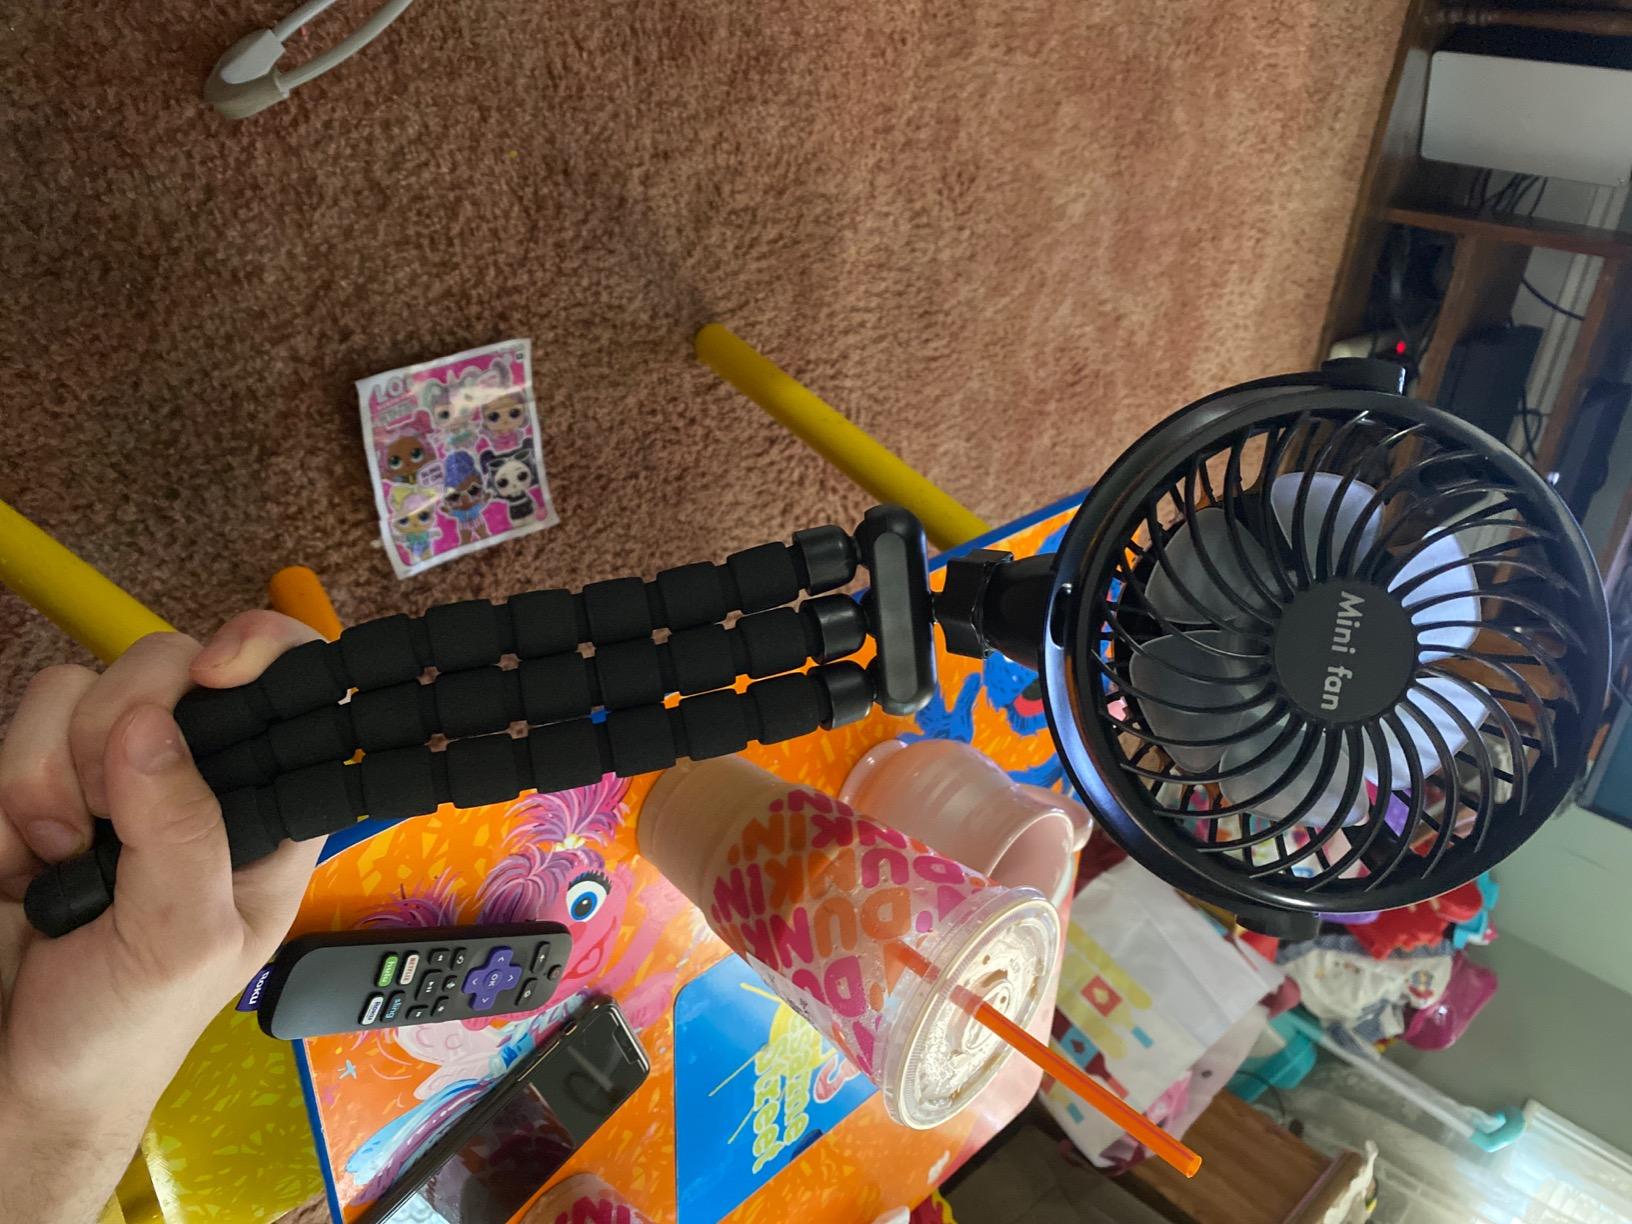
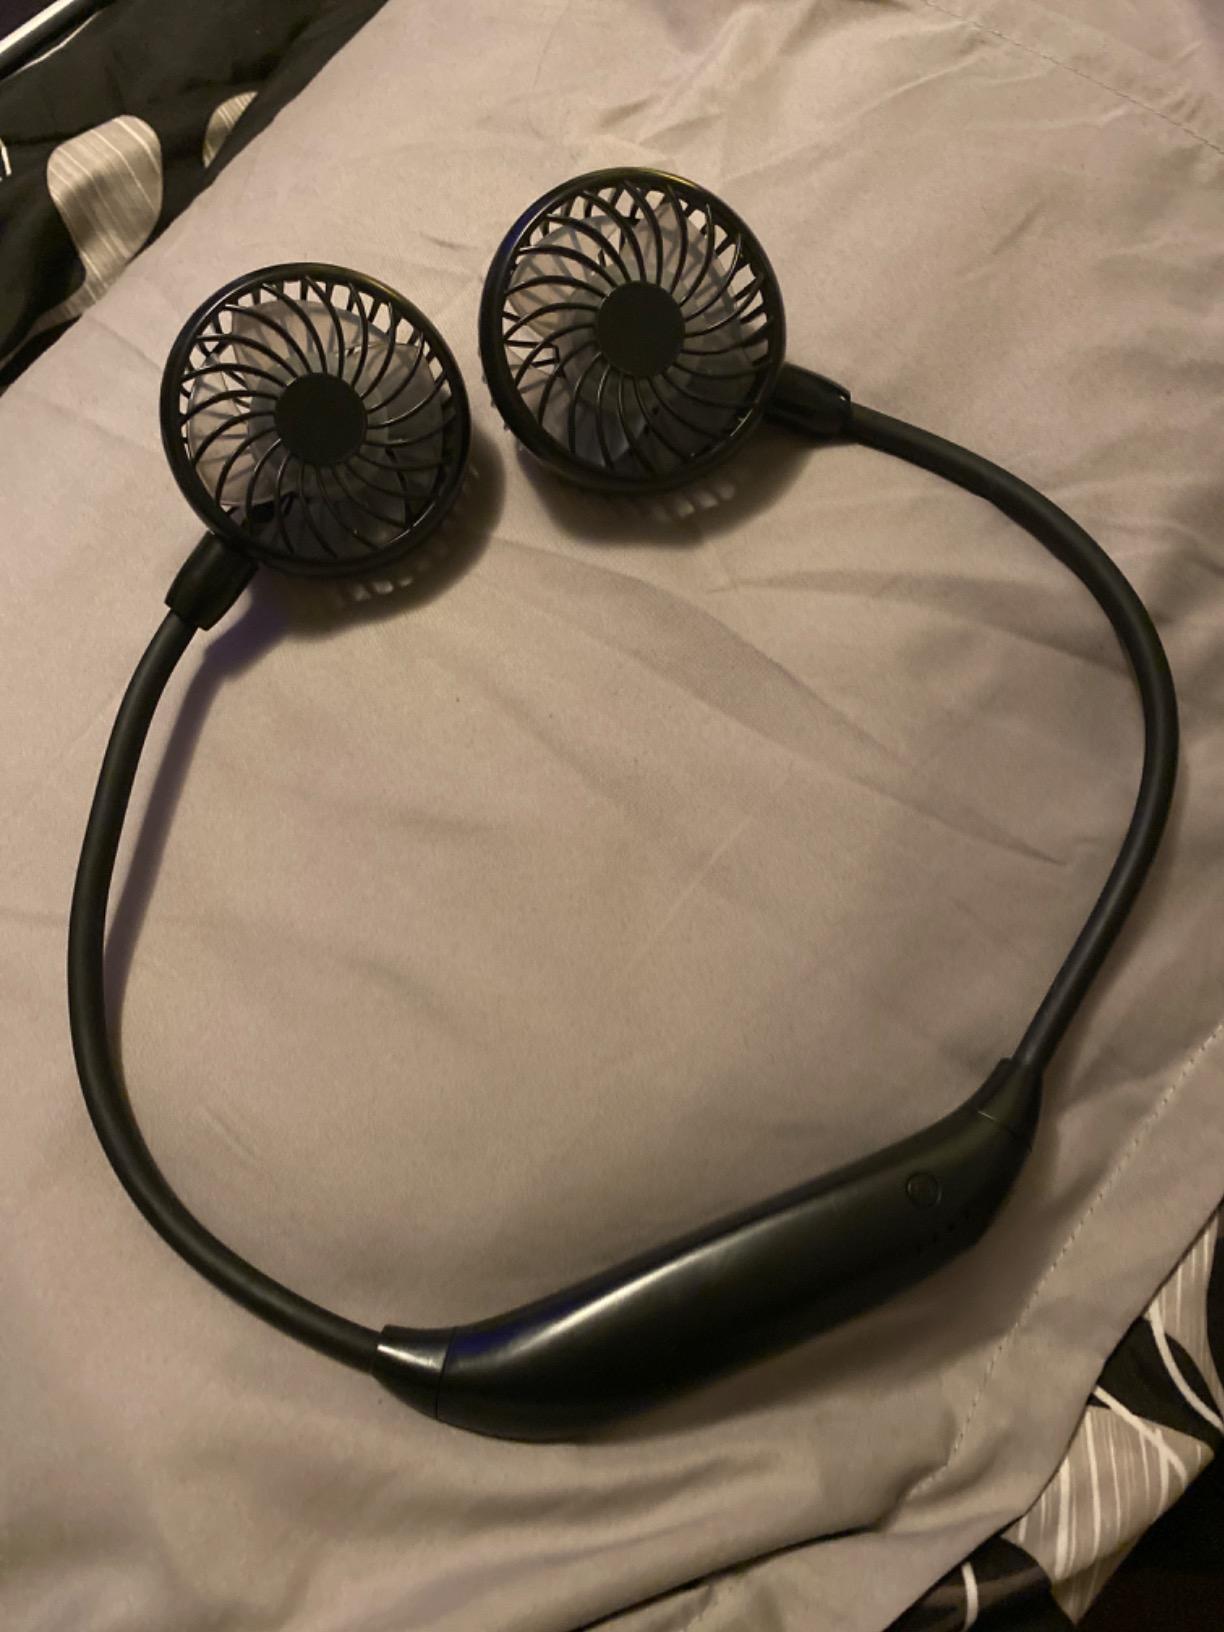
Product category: fan
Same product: no